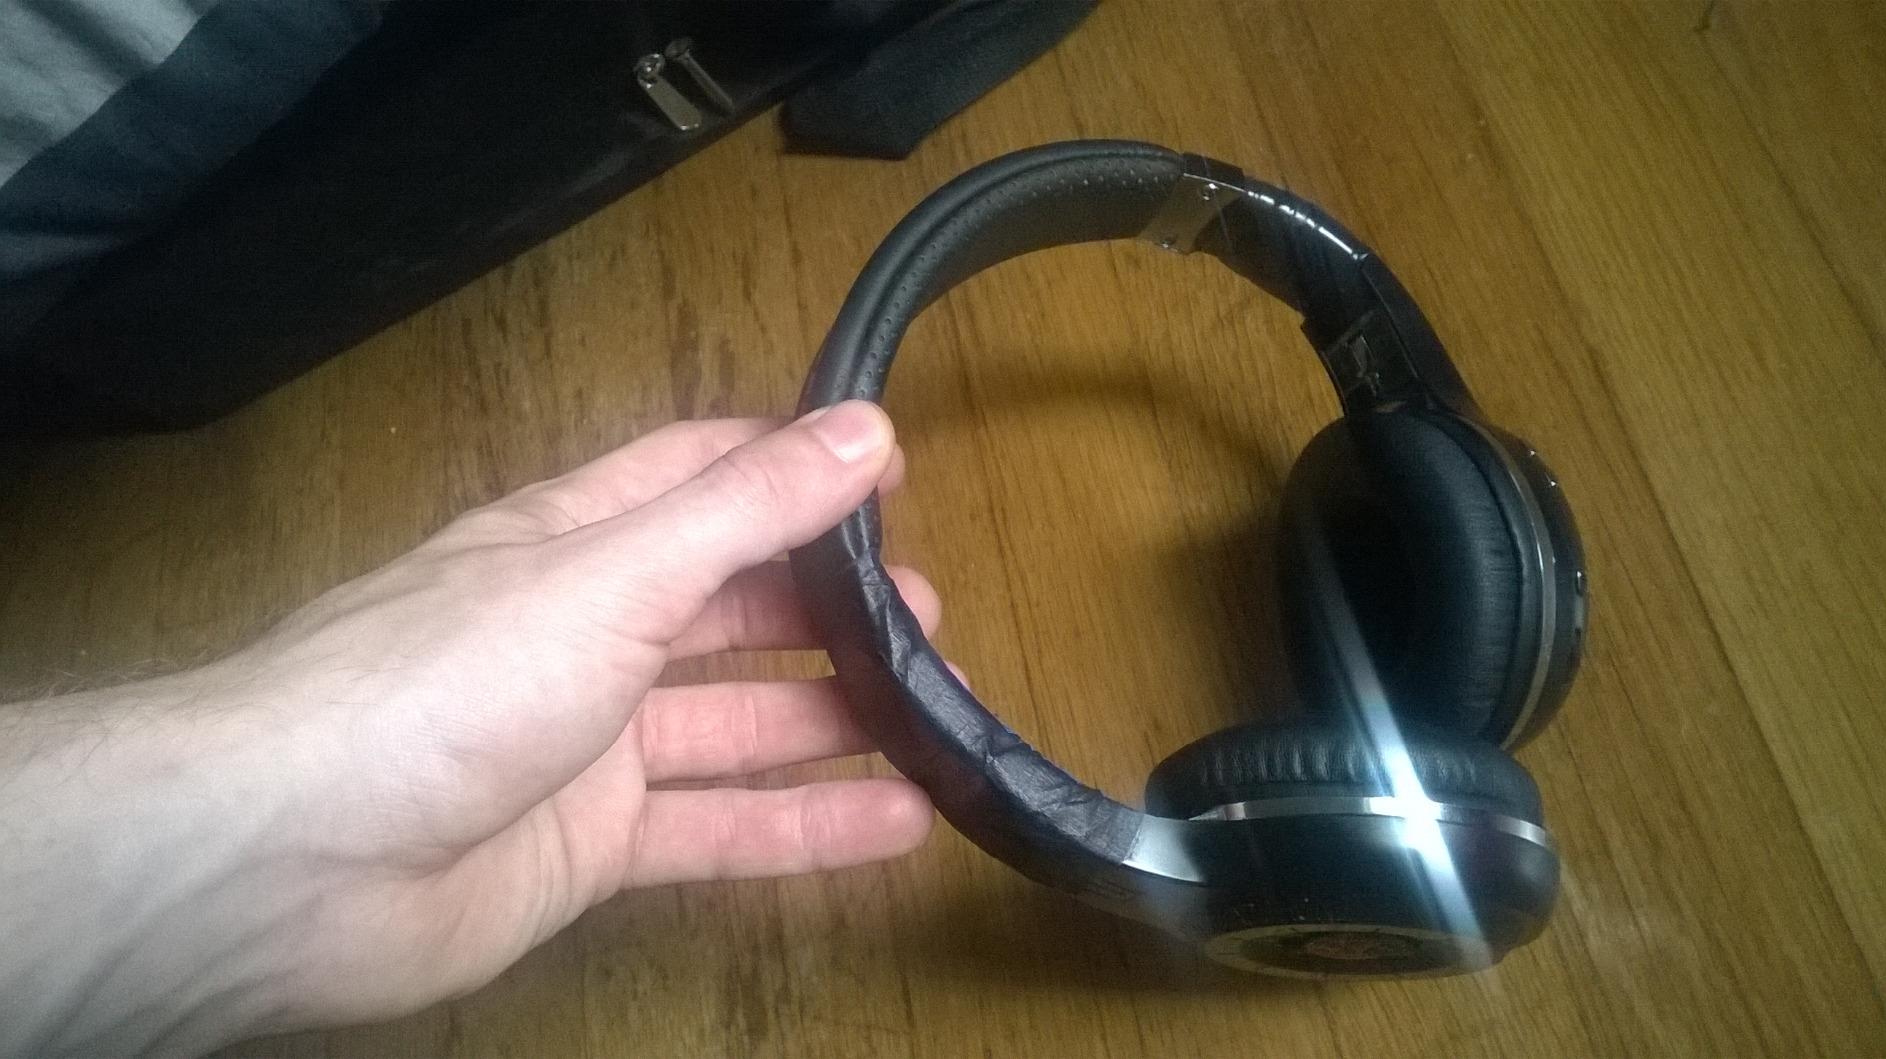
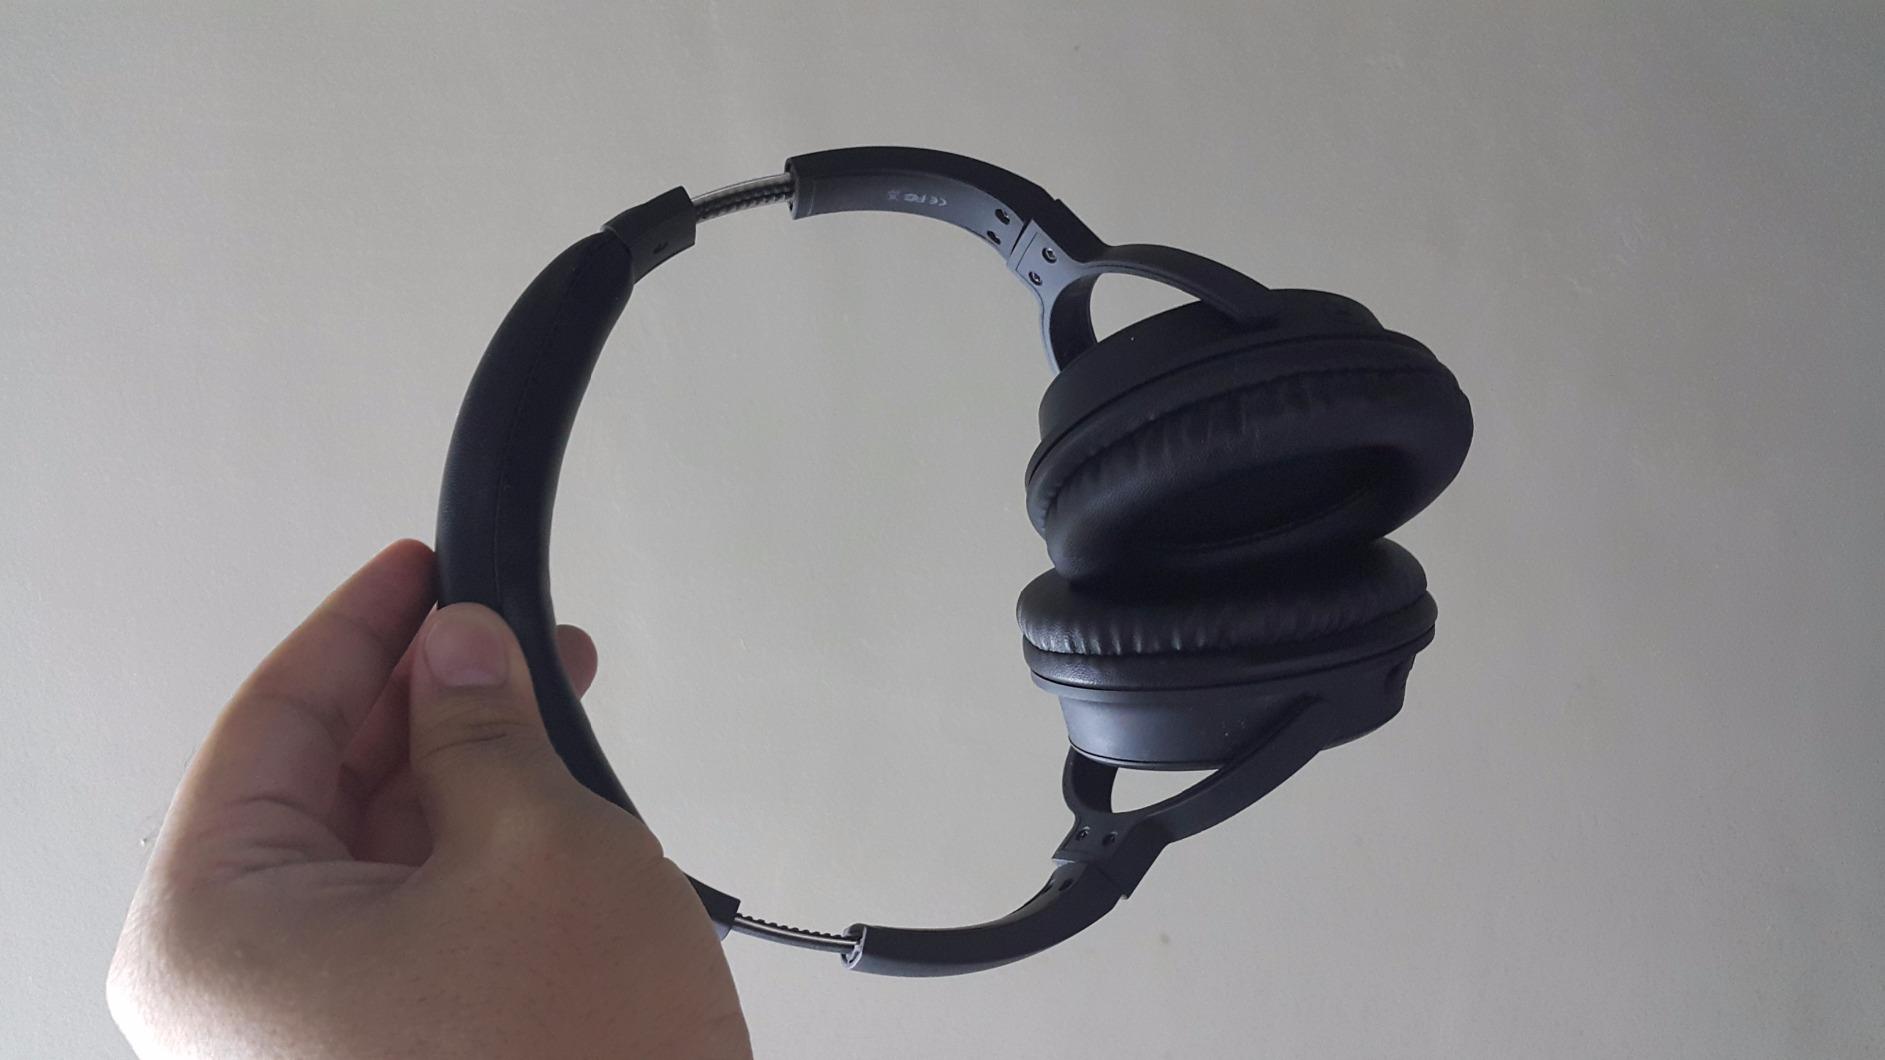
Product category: headphones
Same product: no